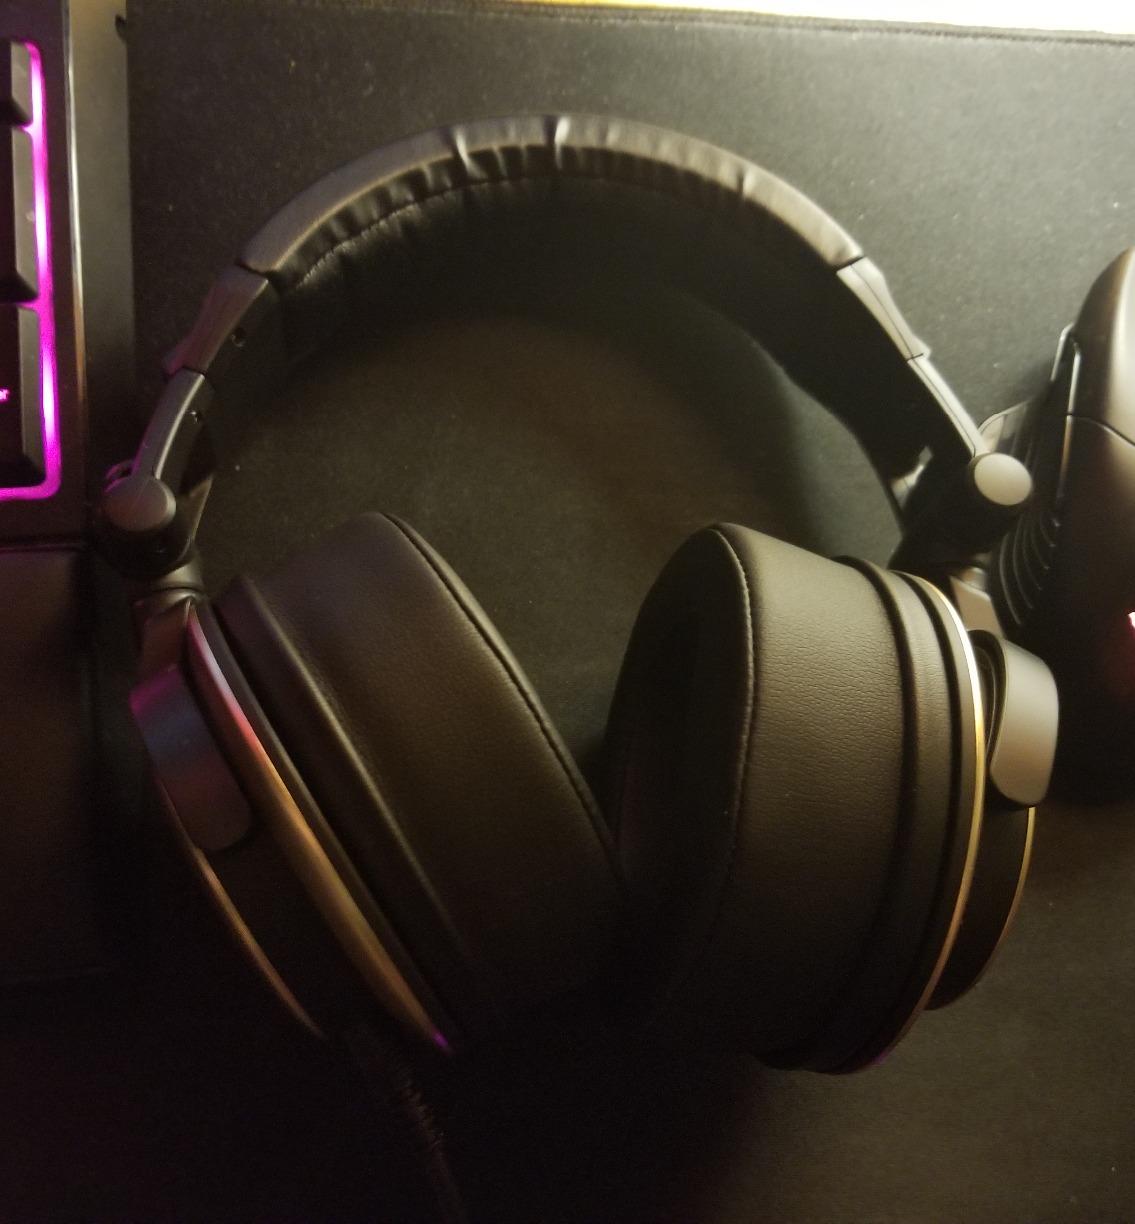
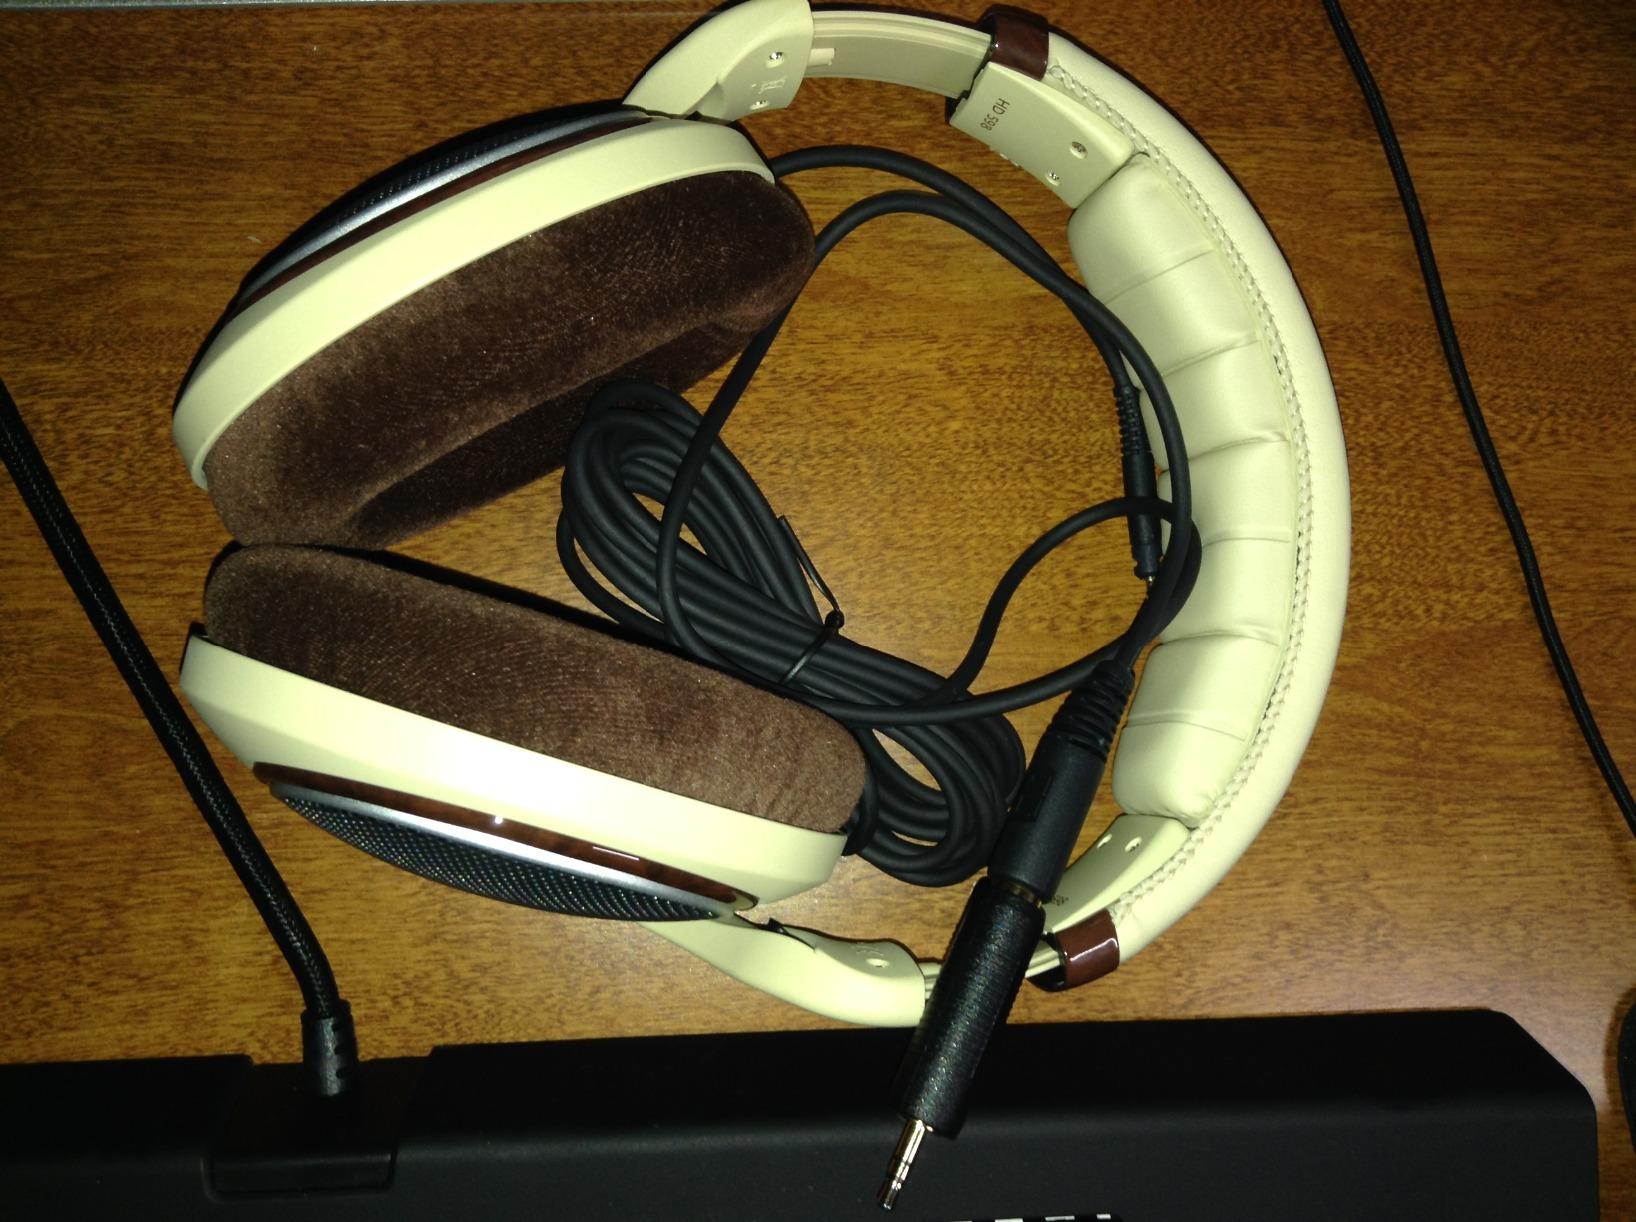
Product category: headphones
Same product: no